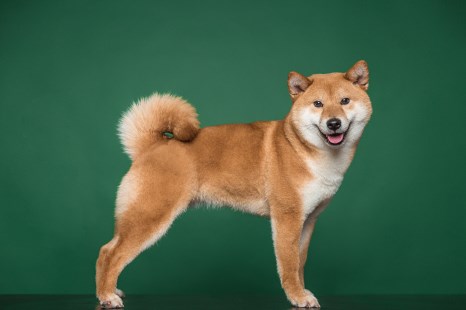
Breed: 1043-n000001-Shiba_Dog